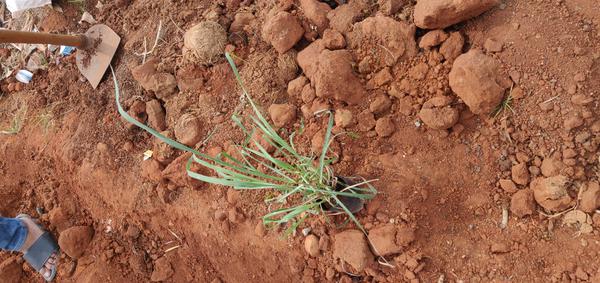
Plant: Lemon_grass